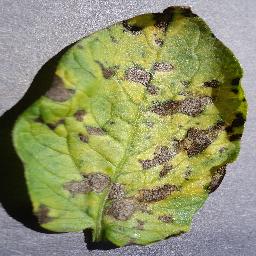
Label: Potato___Early_blight